Ice drilling

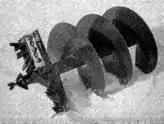
24-inch auger used by the US Navy in testing polar construction equipment in 1967

Commercially available rotary rigs have been used with large augers to drill in ice, generally for construction or for holes to gain access below the ice. Although they are unable to produce cores, they have been intermittently used by US and Soviet scientific expeditions in the Antarctic. In 2012, a British Antarctic Survey expedition to drill down to Lake Ellsworth, two miles below the surface of the Antarctic ice, used an Australian earth auger driven by a truck-mounted top drive to help drill two 300 m holes as part of the project, though in the event the project was delayed.